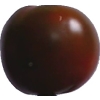
Label: tomato_maroon